Helastia corcularia

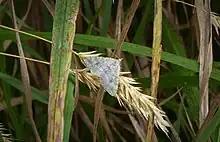
Observation of female "H. corcularia".

This species is distinguishable from "H. semisignata" as it is a slightly larger moth and there are distinct differences when the genitalia of a specimen is examined. "H. semisignata" can only be found in the North Island.